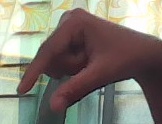
ASL sign: Q